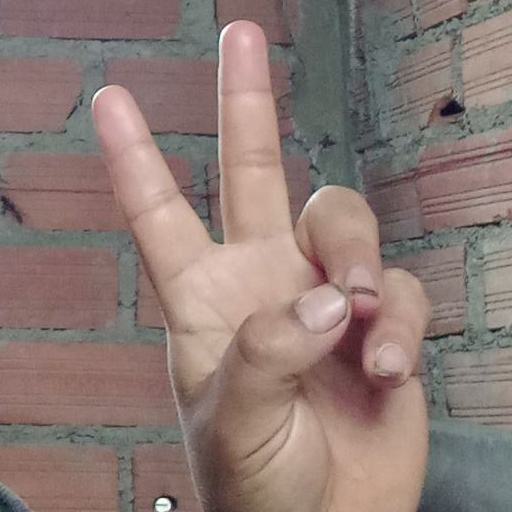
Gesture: peace